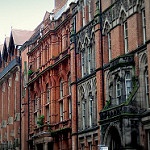
Label: buildings